MCC tour of Australia in 1958–59

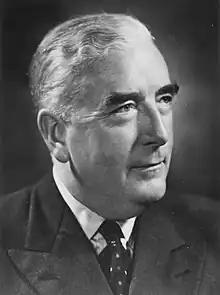
Prime Minister Sir Robert Menzies

Prime Minister Sir Robert Menzies was a keen cricket fan and the match between his Prime Minister's XI and the touring team was one of the social highlights of the tour with an official reception the night before the match. Cricketers can become jaded over official functions and endless speeches as the tour progresses, but Menzies was a marvellous after-dinner speaker and proved to be highly entertaining. Five Australian captains graced his team; Lindsay Hassett, Ian Johnson, Arthur Morris, Ian Craig and Ray Lindwall as did the all-rounder Sam Loxton and a Victorian wicket-keeper called Les Botham. They batted first and the opener Morris hit 14 boundaries in his 79 and Brian James, a New South Wales Country player hit 5 sixes in his 88 before retiring hurt. Tom Graveney took 2/38 with his leg-spin and Jim Laker 2/61. They declared on 288/7 off 38 eight-ball overs in two hours and thirty-five minutes, leaving the MCC roughly the same number of overs in slightly less time. Peter Richardson was out for a duck to Lindwall, Ted Dexter thrashed 76 before hitting his wicket and Colin Cowdrey struck 101 runs in 84 minutes with 10 boundaries to win the match by four wickets. He batted on for his century before he was caught by Hassett off Morris (4/46), who ran through the lower order with his part-time leg-spin and they were all out for 332.